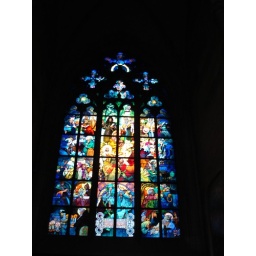
The glass windows were all done by different artists. This particular one by Alfons Mucha.